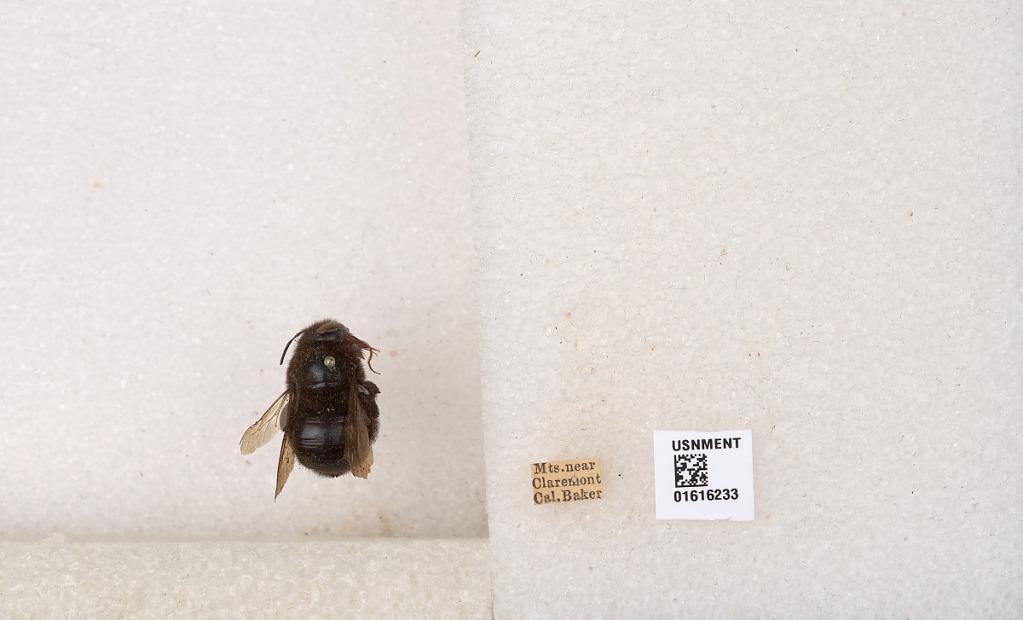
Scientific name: Xylocopa (Notoxylocopa) tabaniformis parkinsoniae Cockerell
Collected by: Baker
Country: United States
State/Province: California
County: Los Angeles
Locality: Mountains near Claremont
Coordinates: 34.0967, -117.72